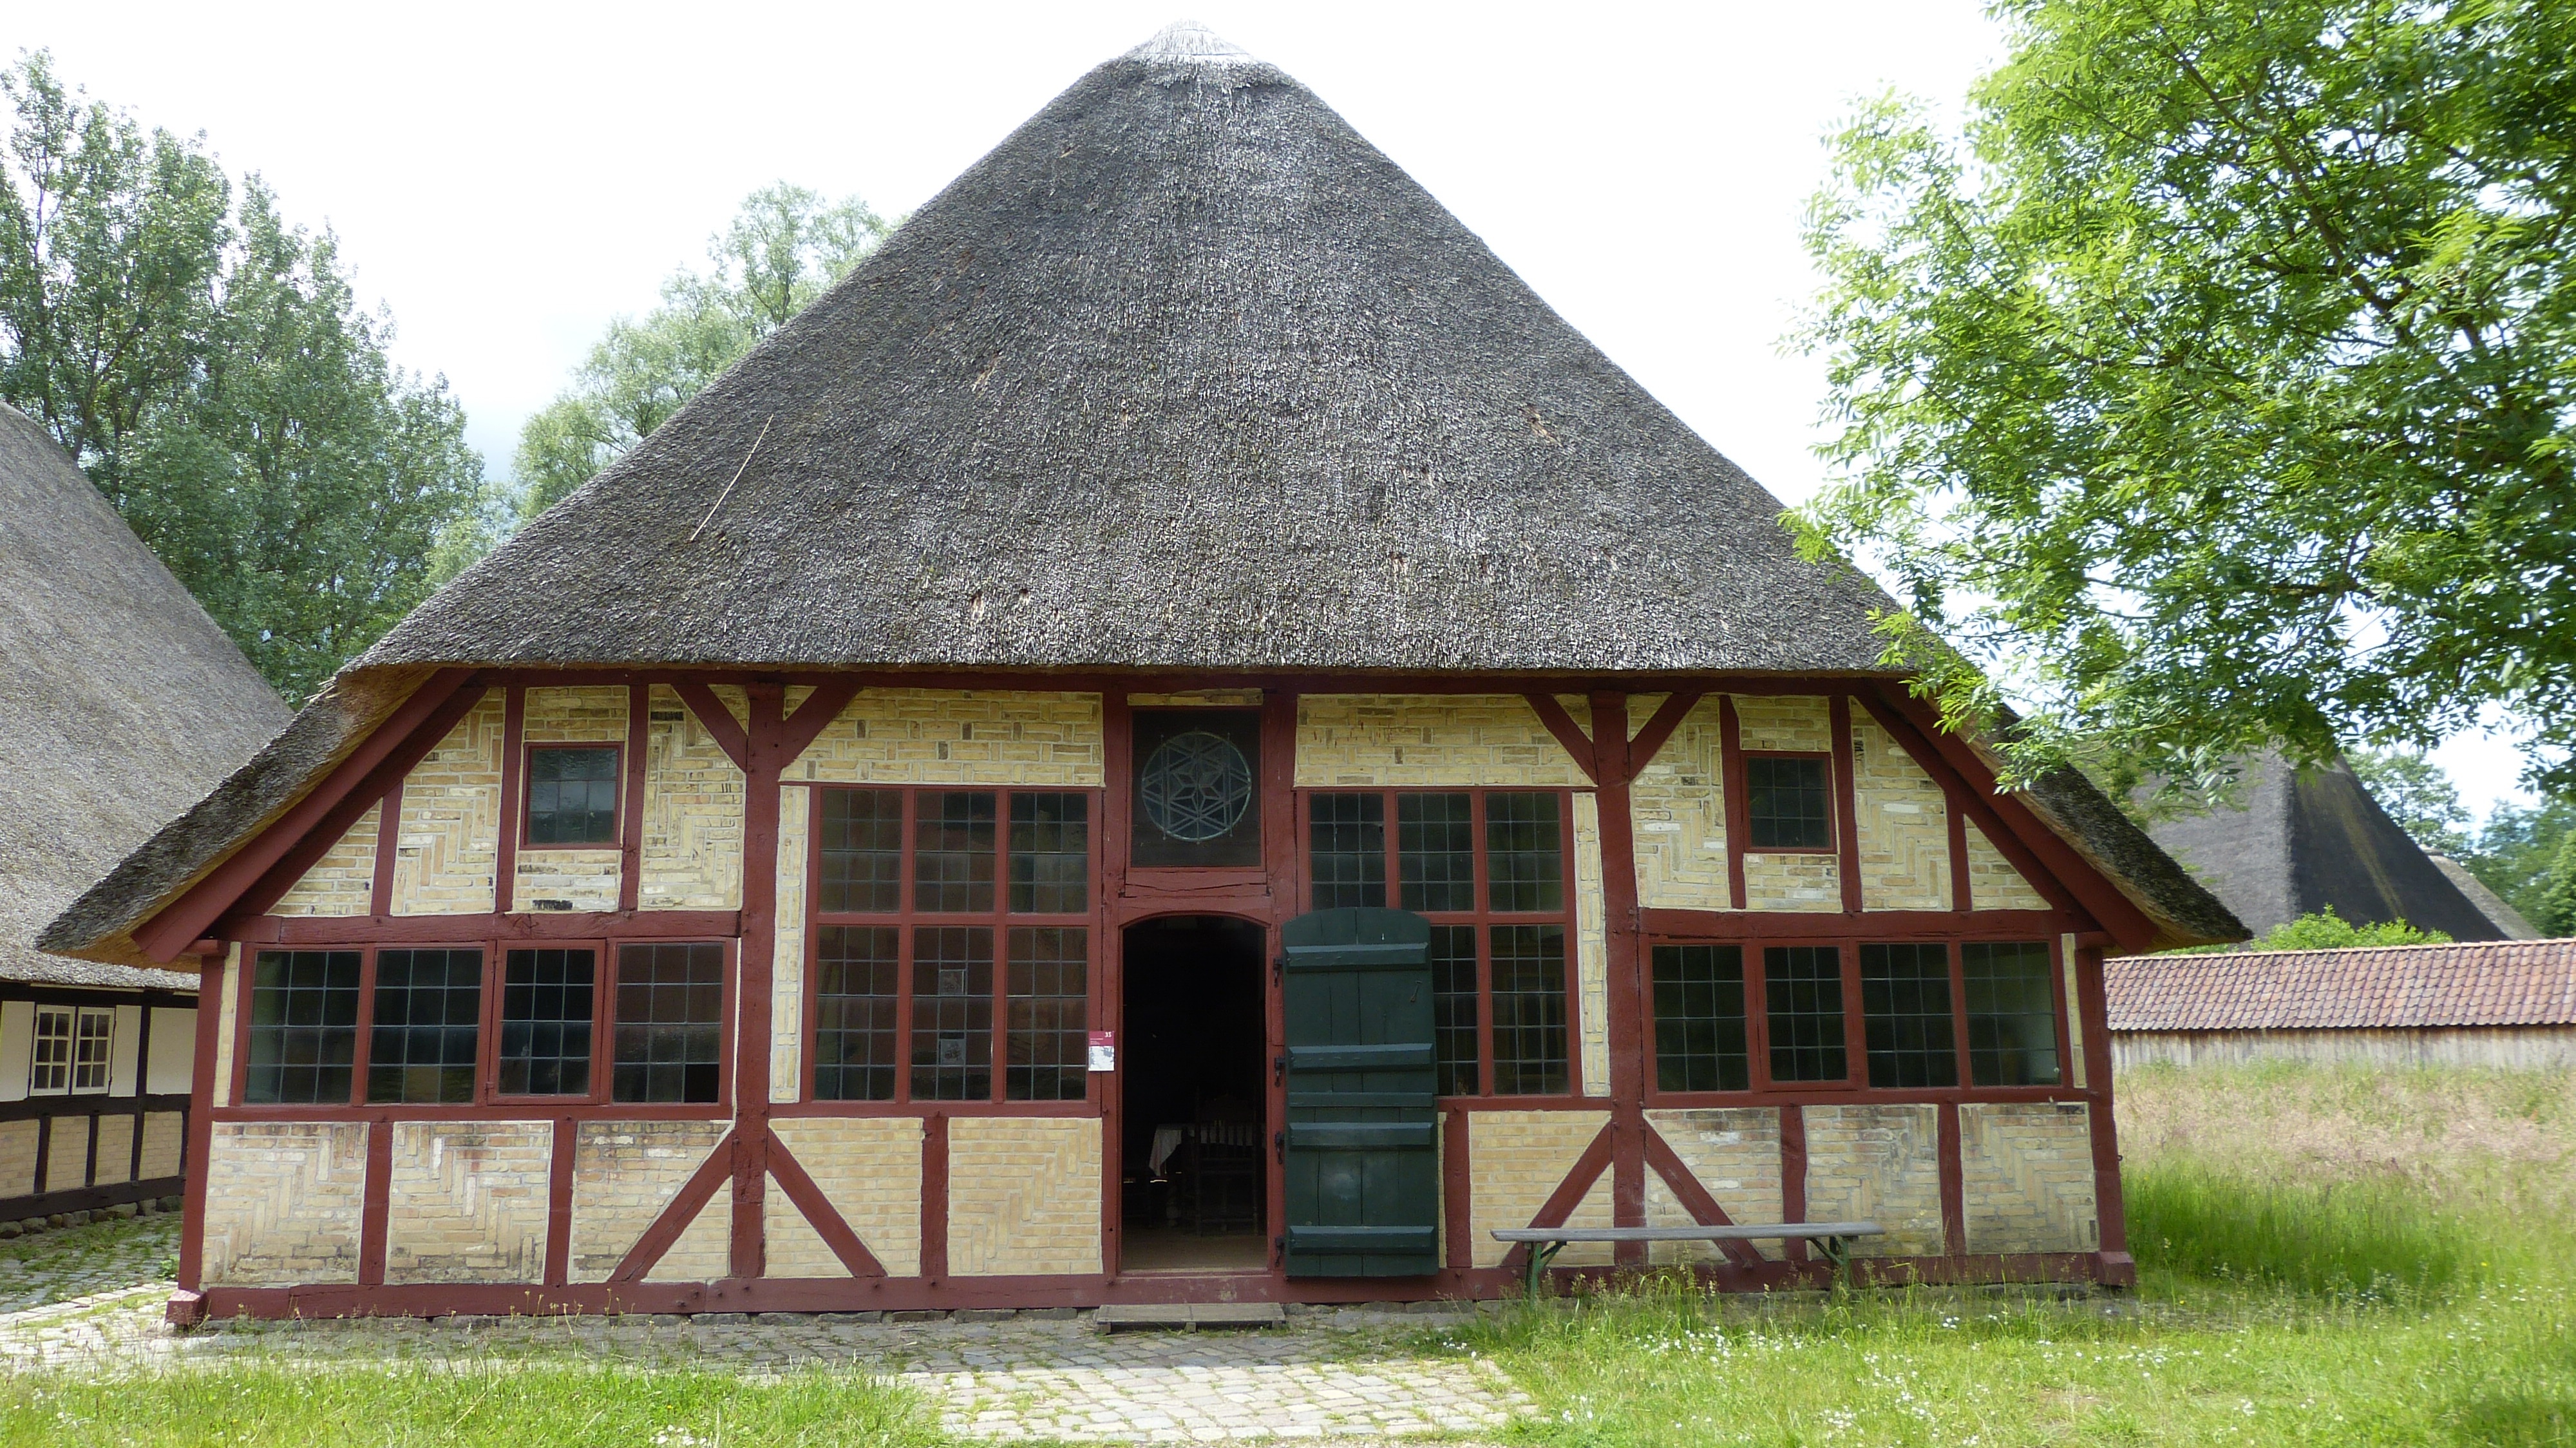
architecture, farm, house, building, barn, home, hut, cottage, facade, property, chapel, farmhouse, germany, history, estate, log cabin, past, historically, thatching, real estate, fachwerkhaus, open air museum, molfsee